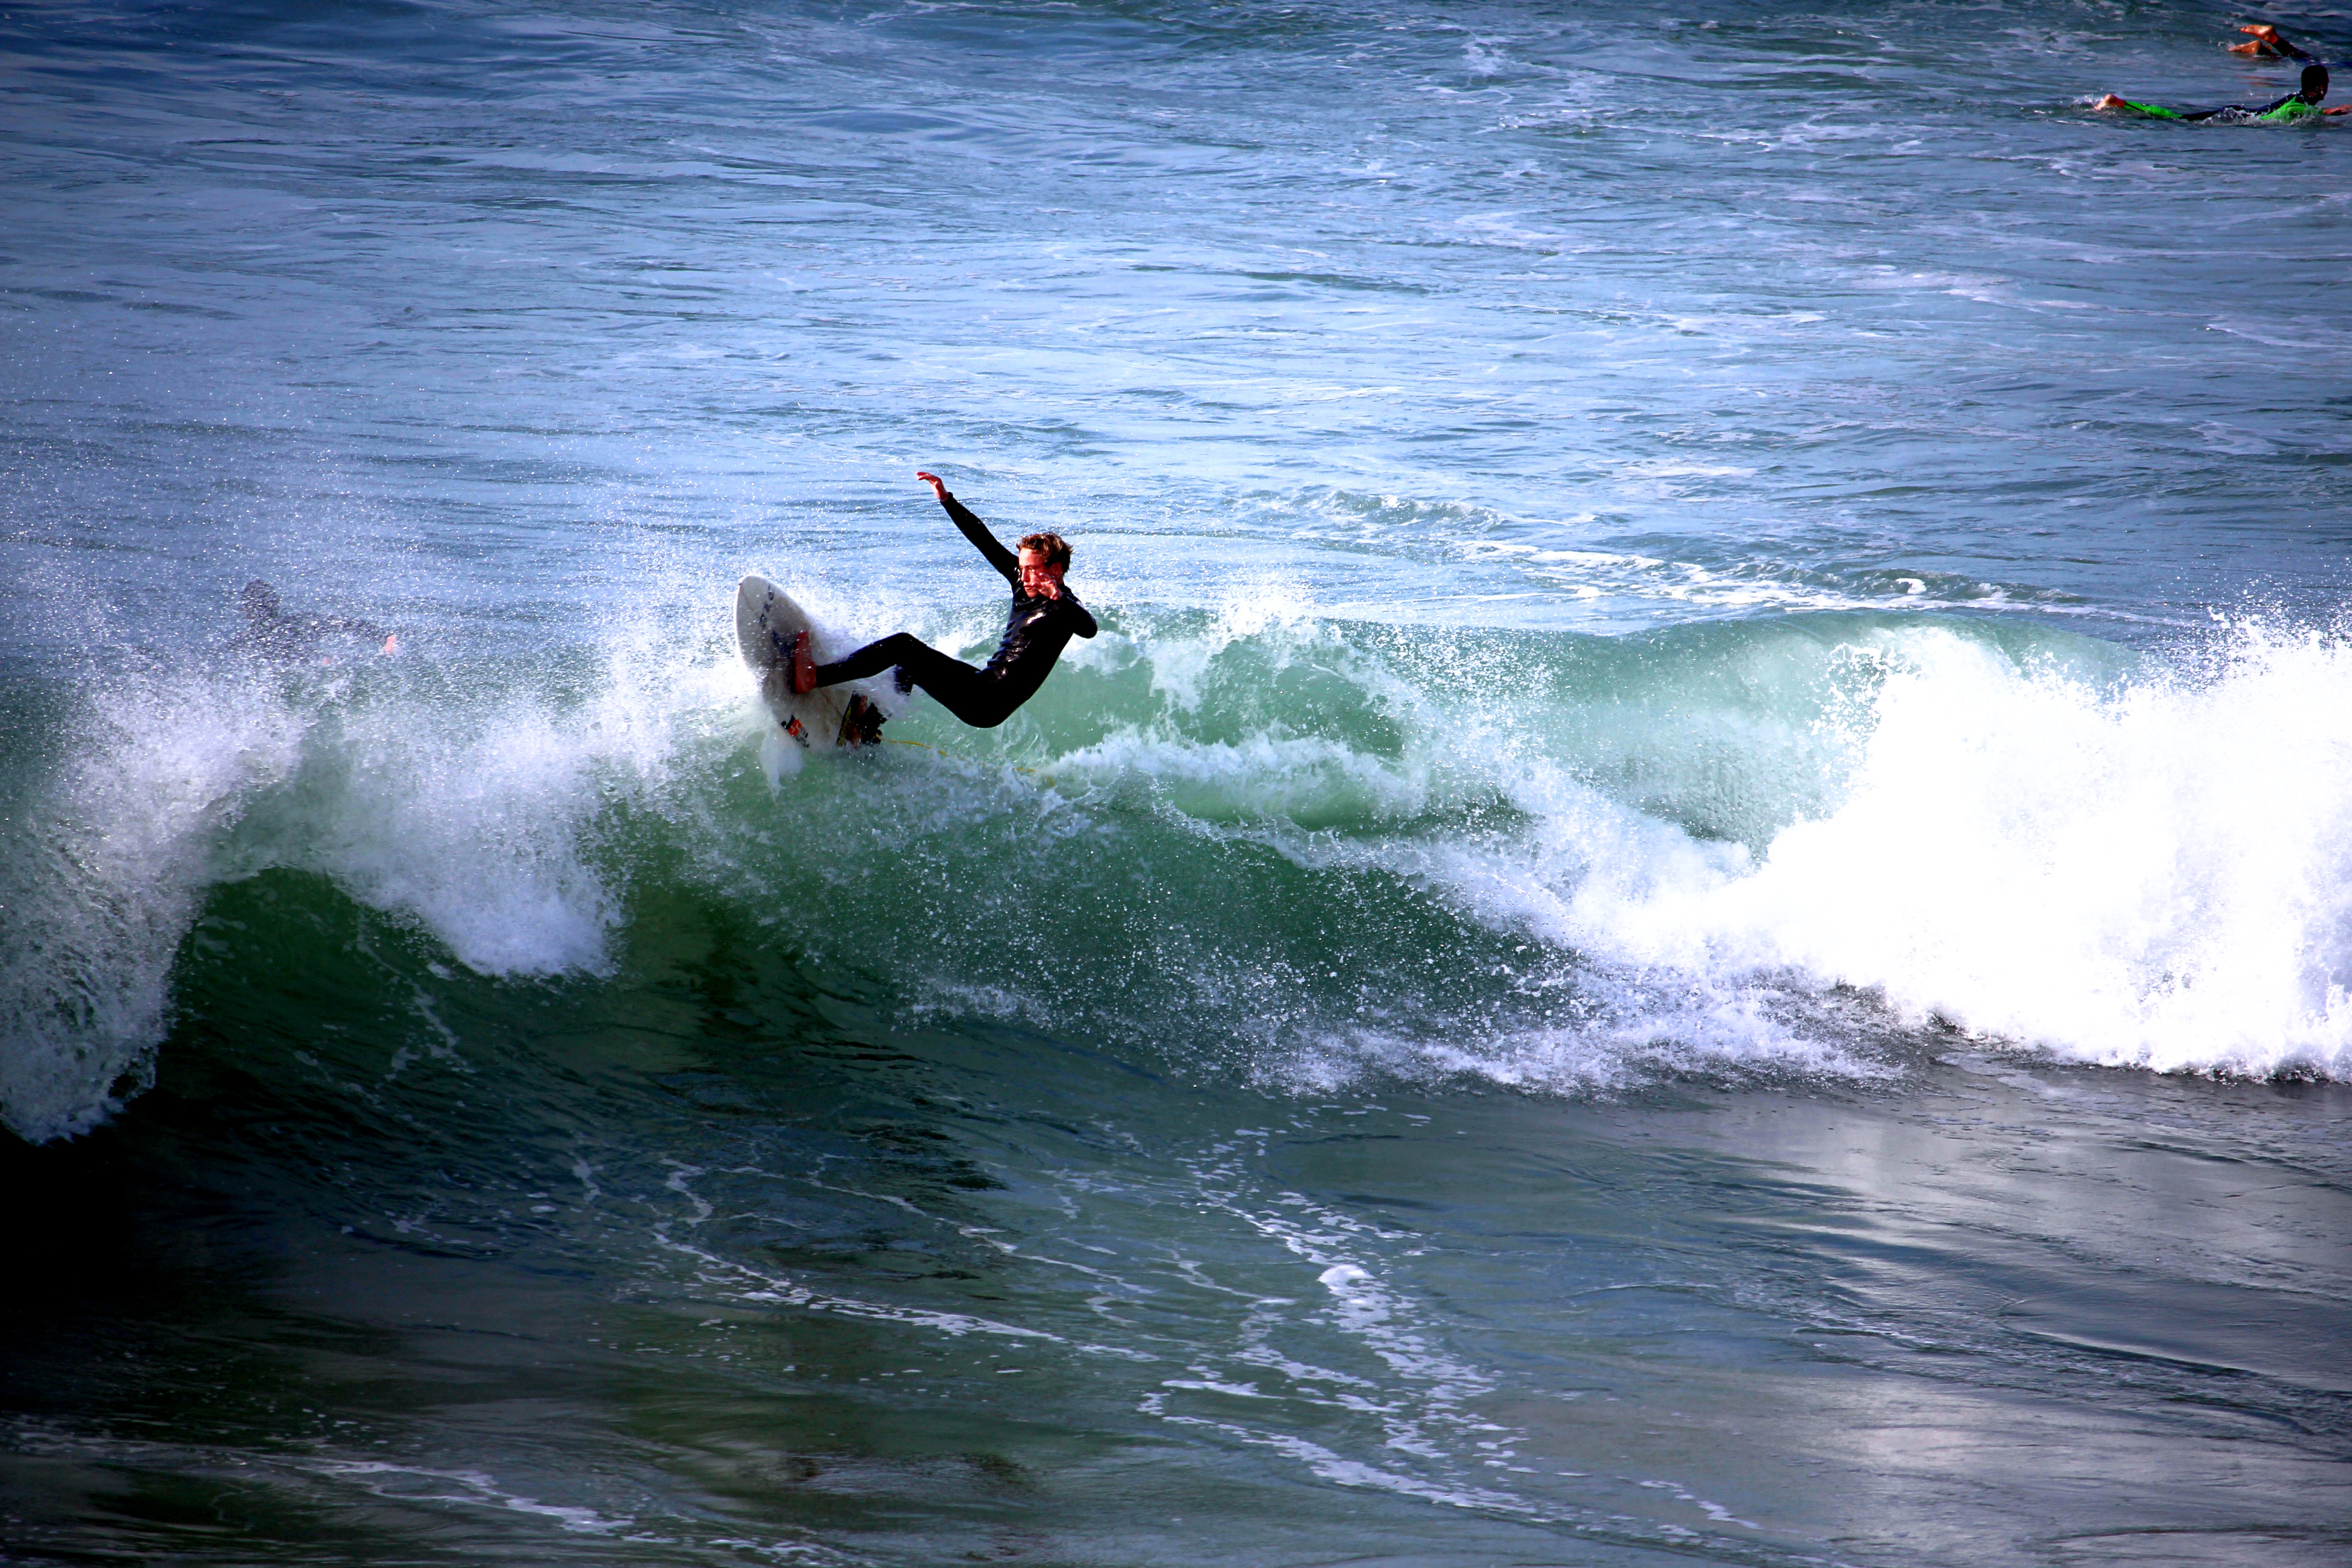
man, beach, sea, coast, water, ocean, person, wave, surfer, recreation, motion, surf, surfing, splash, action, surfboard, extreme sport, leisure, fun, sports, time lapse, athlete, water sports, water sport, wind wave, boardsport, surfing equipment and supplies, surface water sports, individual sports, bodyboarding